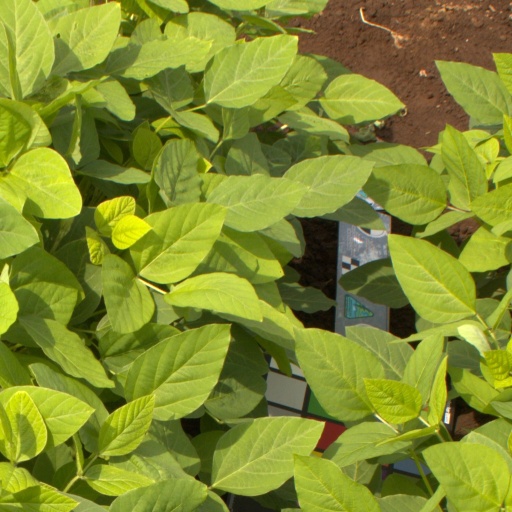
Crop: soybean